Firstar Corporation

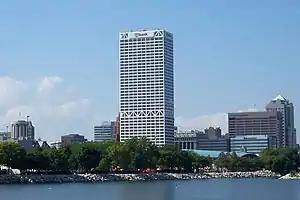
US Bank Center, formerly First Wisconsin Center

In 1929, First Wisconsin reorganized as a holding company, Wisconsin Bankshares Corporation, for the purpose of acquiring other banks. The holding company was renamed First Wisconsin Bankshares Corporation in 1960. In 1974, the name of holding company was changed again to First Wisconsin Corporation and finally to Firstar Corporation in 1988. Some of the subsidiary banks did not adopt its parent's new corporate name until as late as 1992 when the First Wisconsin brand was finally retired.